Interstate 69E

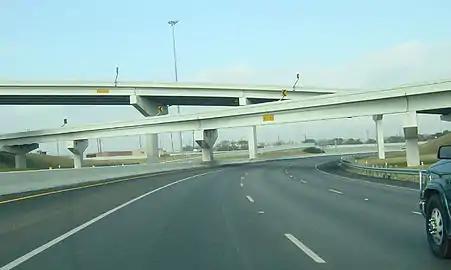
The interchange between I-37 and US 77 (Future I-69E corridor) in Corpus Christi in 2005

I-69E begins at an at-grade intersection just north of the Veterans International Bridge at Los Tomates in Brownsville. I-69E has a concurrency with US 77. I-69E intersects the eastern terminus of I-2 in Harlingen. After leaving Brownsville–Matamoros, I-69E temporarily ends and becomes US 77, a four-lane expressway. Another piece of I-69E picks up in Kingsville. I-69E passes through Bishop, Driscoll, and Robstown before terminating at a freeway-to-freeway style interchange with I-37 west of Corpus Christi.